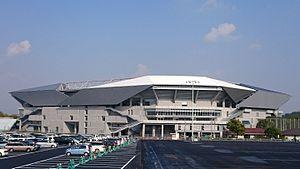
Le Stade de football de Suita actuellement appelé Panasonic Stadium Suita est un stade de football, situé à Suita, dans la préfecture d'Osaka au Japon. Il est principalement utilisé pour les rencontres à domicile du club de Gamba Ōsaka. Il remplace l'ancien stade utilisé par le club, le Stade de l'Expo '70 d'Osaka.
Suita, est une ville de la préfecture d'Osaka, Japon. Elle est située directement au nord de la ville d'Osaka et se partage entre les collines de Senri au nord et une plaine alluviale formée par les rivières Ai, Kanzaki et Yodo au sud.